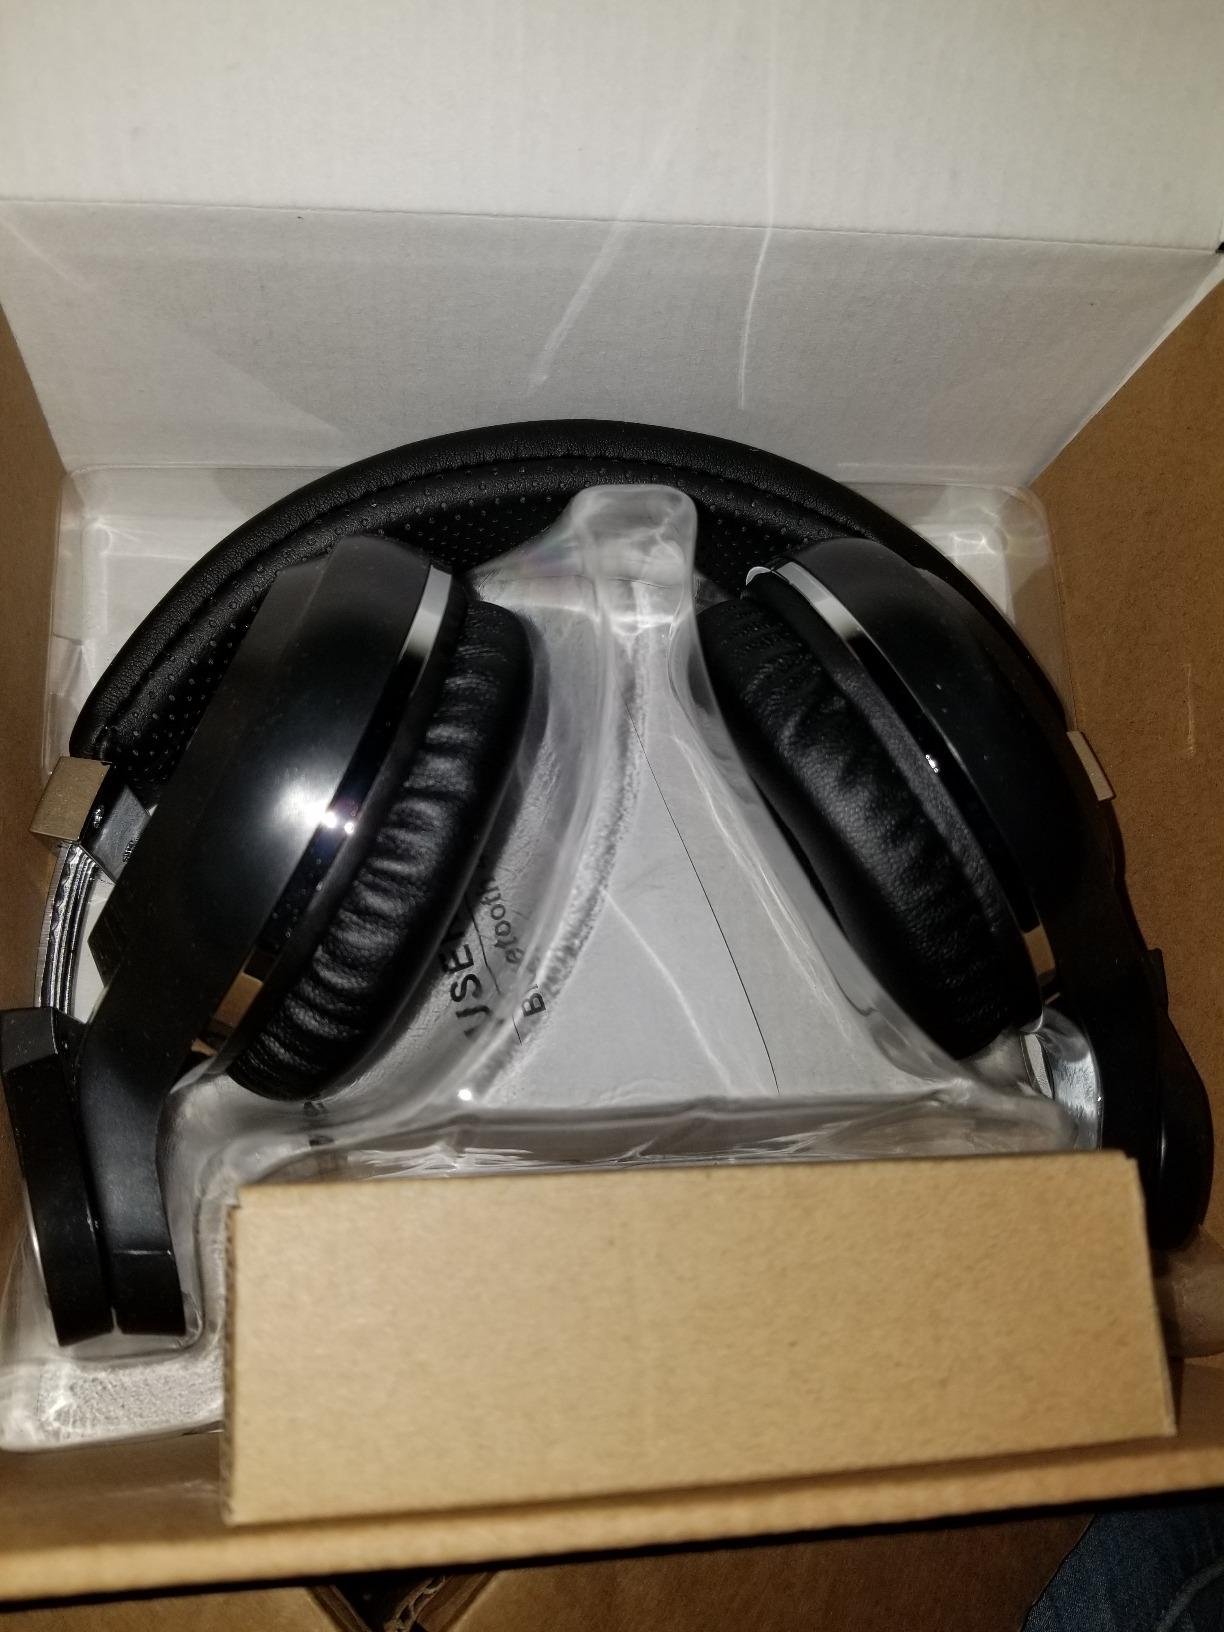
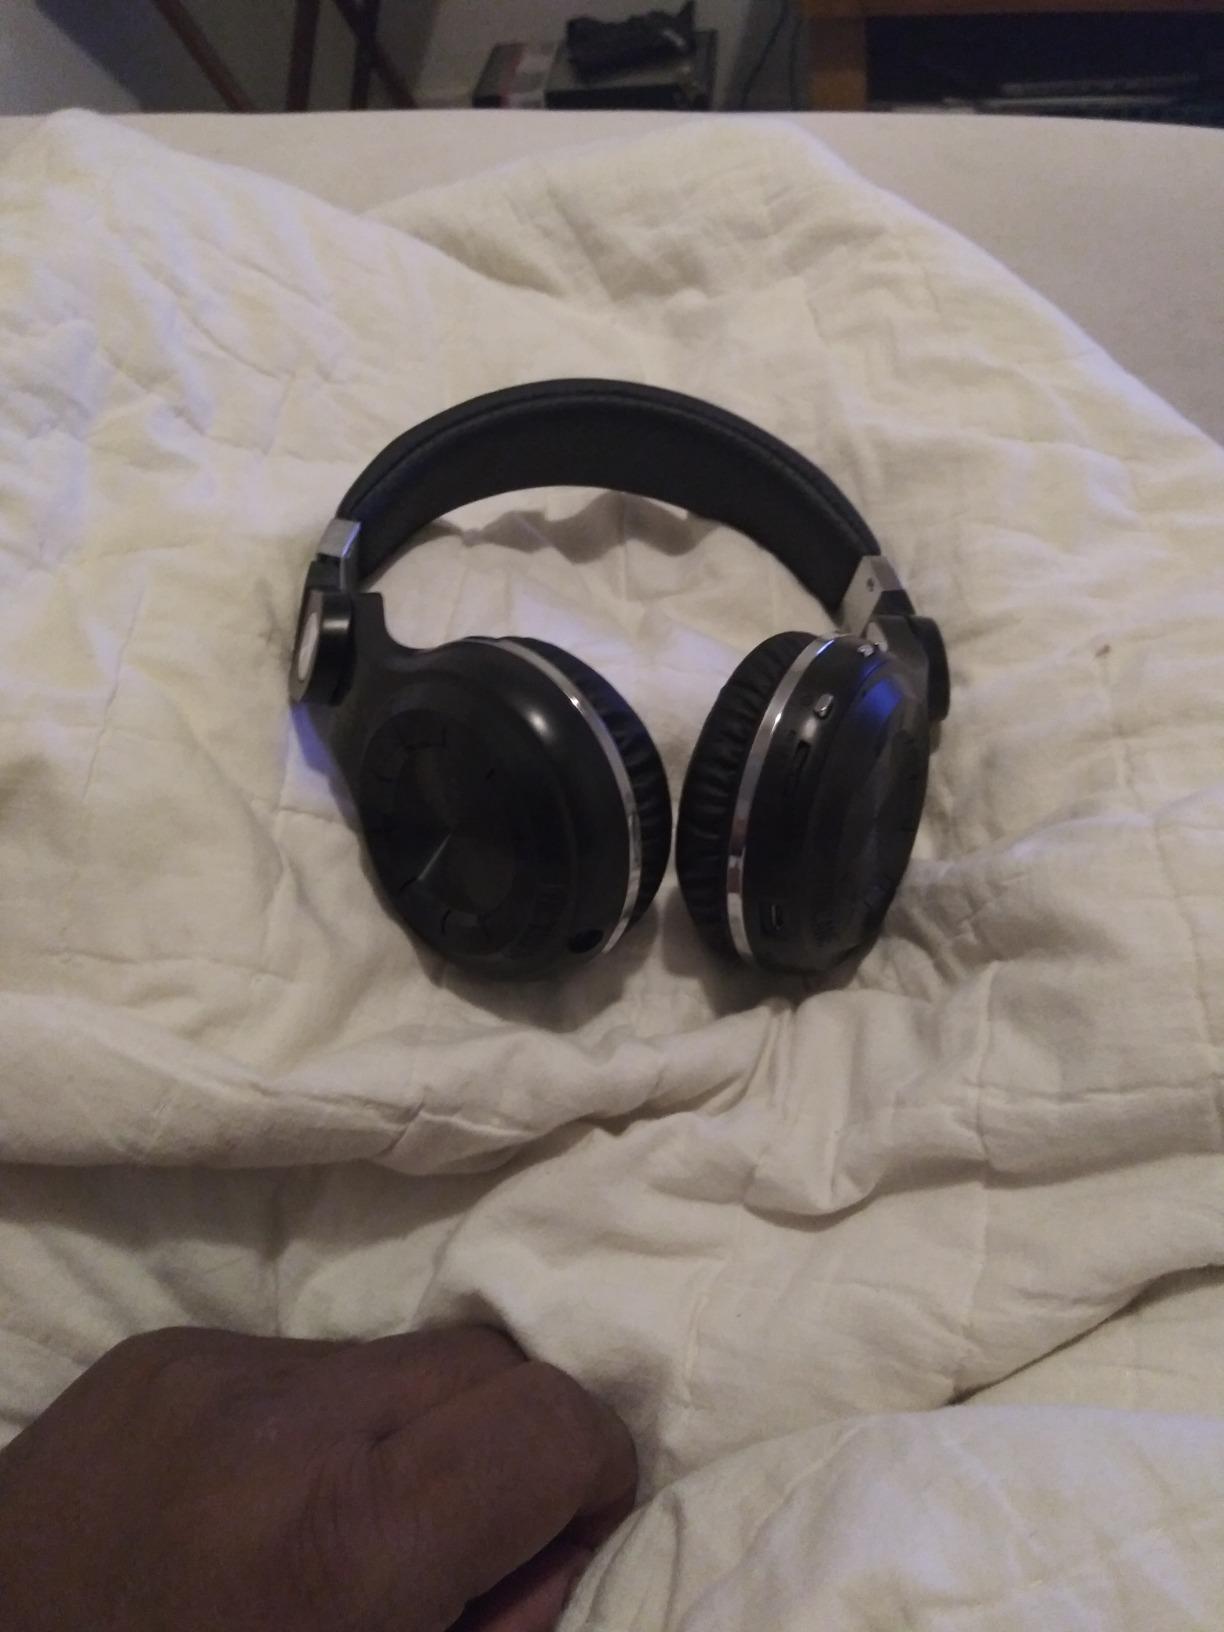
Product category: headphones
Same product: yes